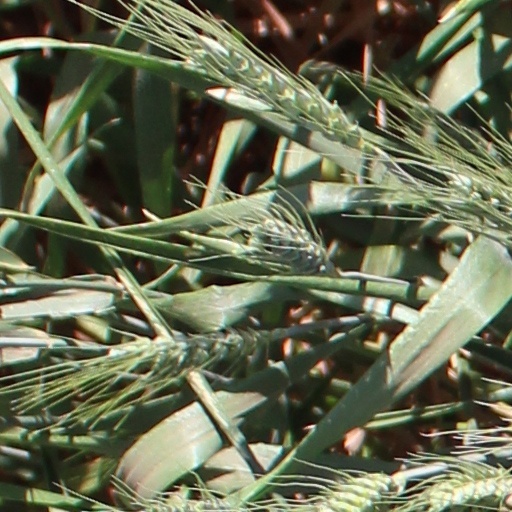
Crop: wheat